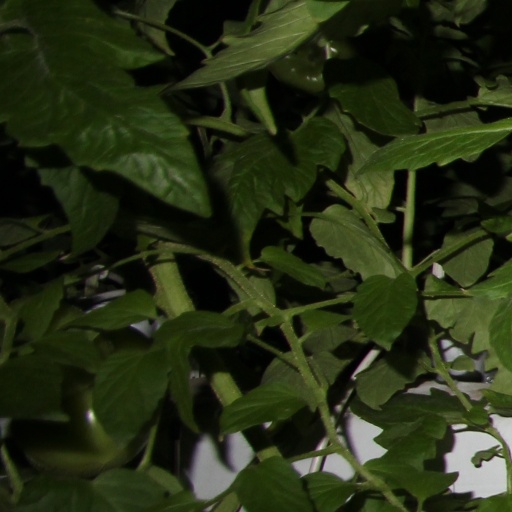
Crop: tomato